Bardwell–Ferrant House

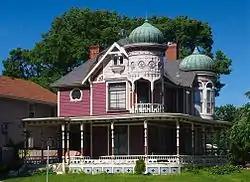
The Bardwell-Ferrant House from the east-northeast

The Bardwell–Ferrant House is a house in the Phillips West neighborhood of Minneapolis, Minnesota, United States. It was built in 1883 at 1800 Park Avenue for its first owner, Charles Bardwell, and its original plan was in the Queen Anne style. In 1890 its second owner, Emil Ferrant, had the house remodeled in the Moorish Revival style that was popular at the time. Norwegian-born architect Carl F. Struck added two onion domed towers, a wraparound porch with spindlework columns, ogee arches, and deep-toned stained glass windows. The house was later moved to its present location at 2500 Portland Ave. S. in 1898 to make way for a bank building.